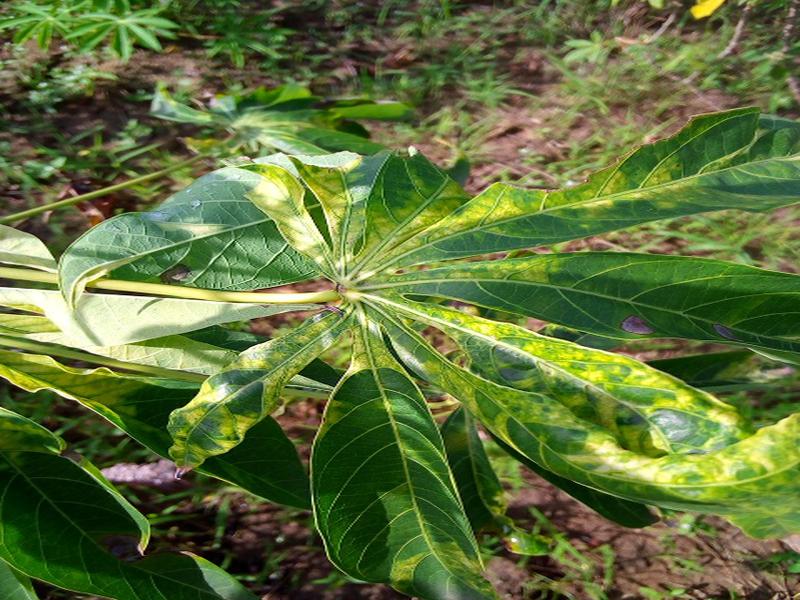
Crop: cassava
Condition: mosaic_disease